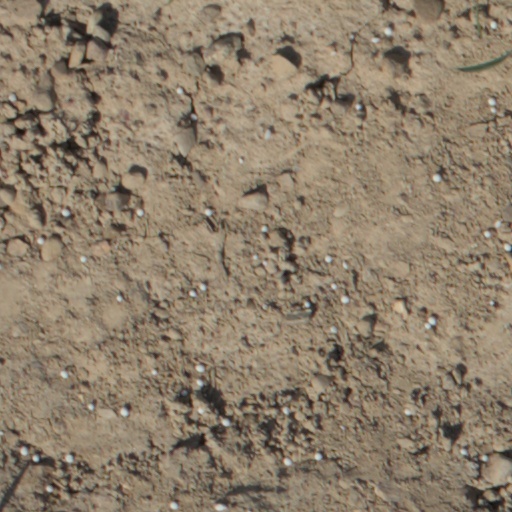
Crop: wheat